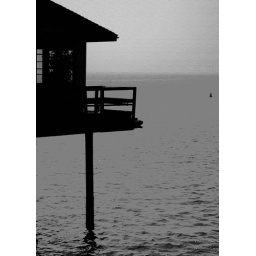
beach house in santa monica